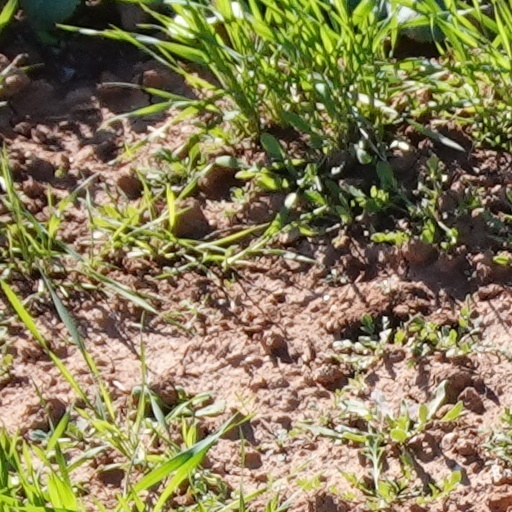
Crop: wheat